MV Barzan

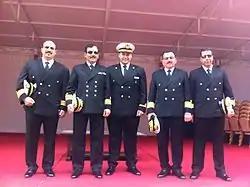

Barzan is operated by a multinational crew. As of August 2015, she was placed on the UASC service route of "AEC-1 Asia - Europe container service". This route takes her to the ports of North China (Qingdao), Central China (Shanghai and Ningbo), South China (Yantian), South East Asia (Port Kelang and Singapore), and four North European ports (London Gateway, Hamburg, Rotterdam and Zeebrugge).